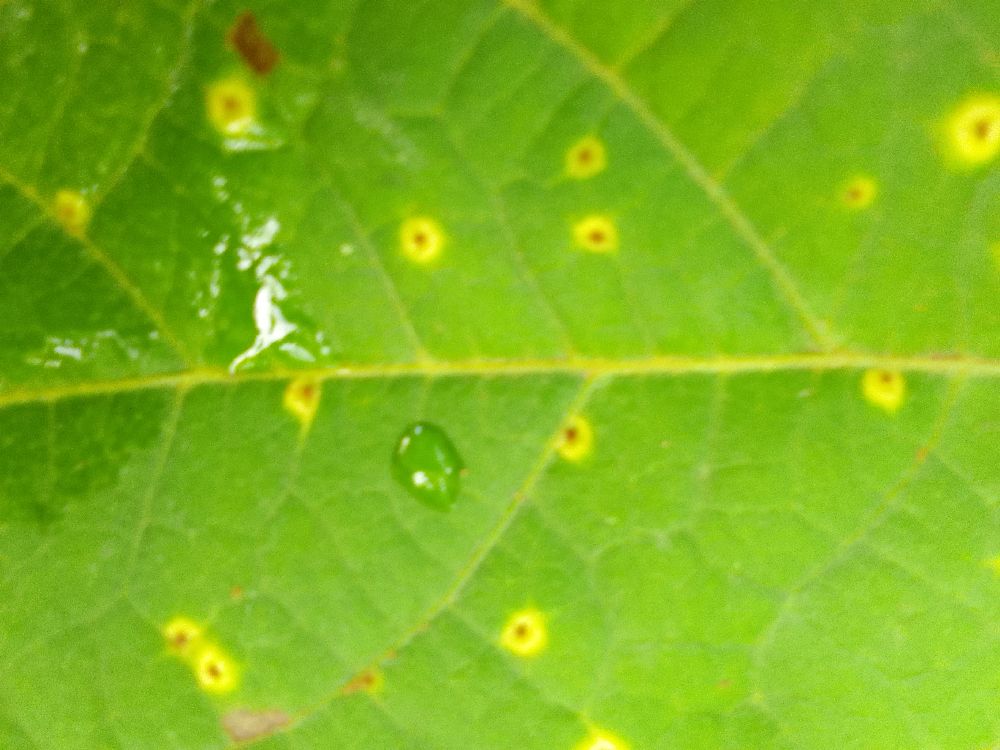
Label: rust